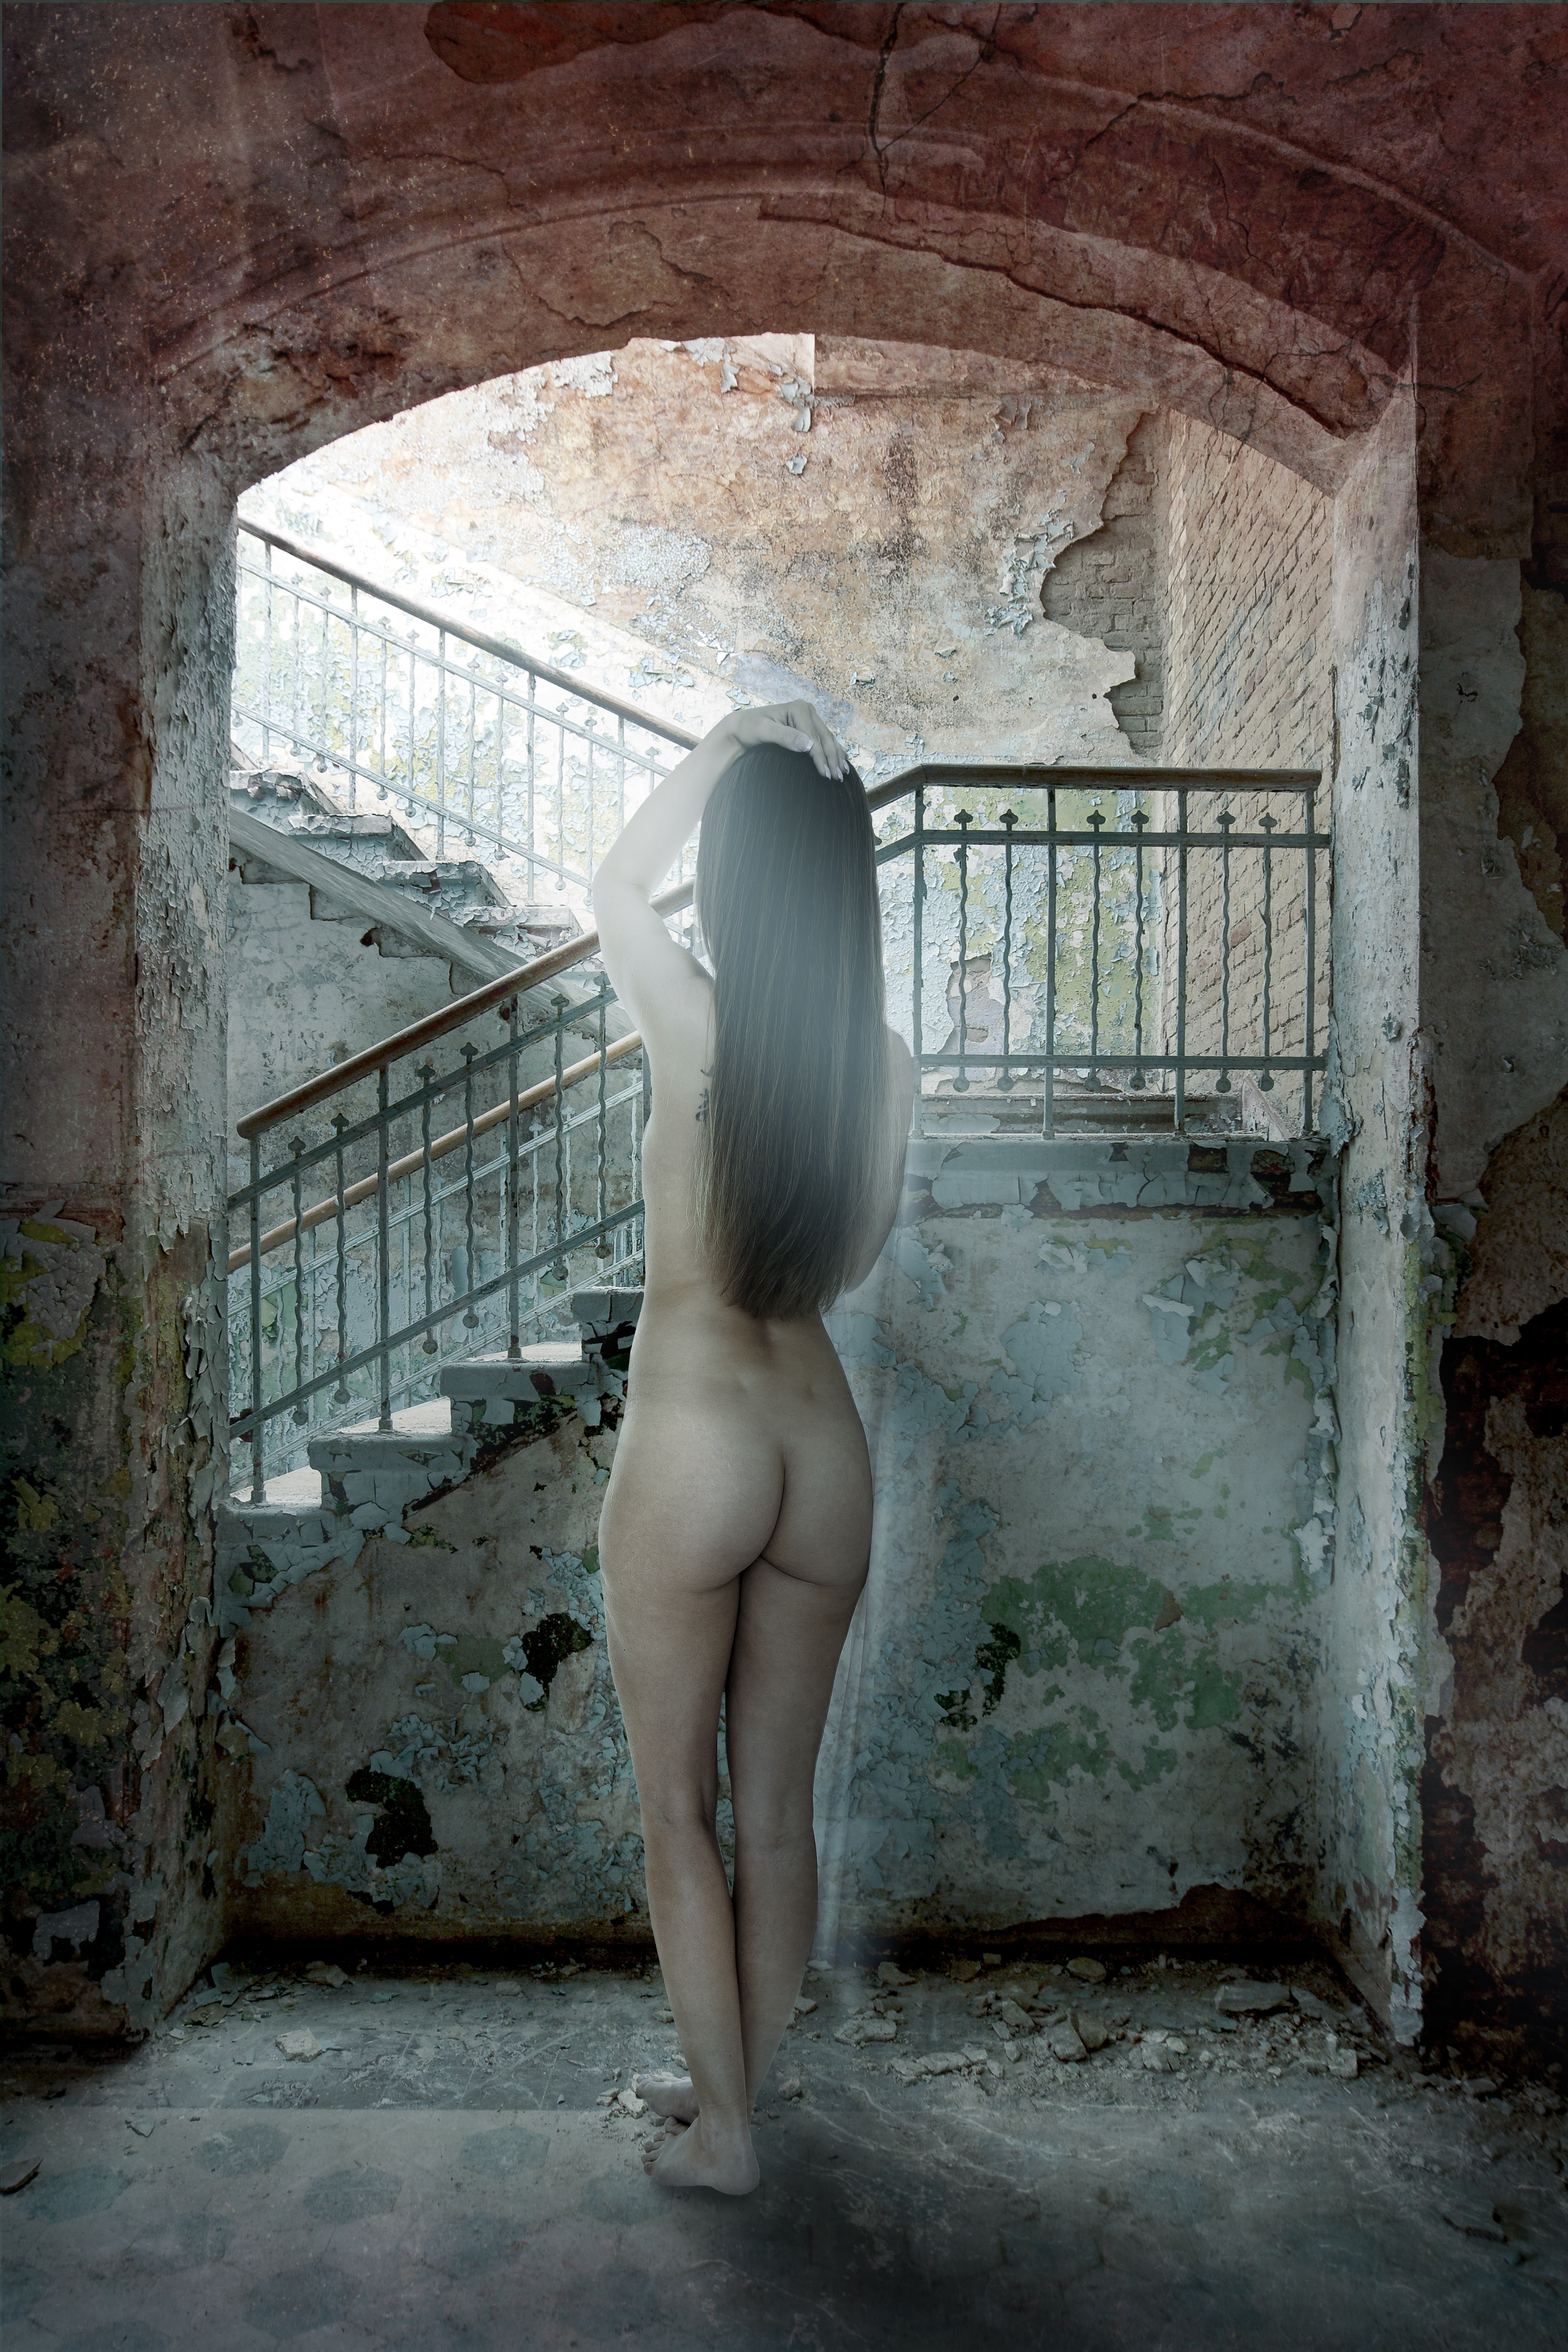
girl, woman, photography, female, statue, sculpture, art, figure, temple, photograph, snapshot, sexy, image, pretty, naked, body, po, act, erotic, butt, nudes, ancient history, art model